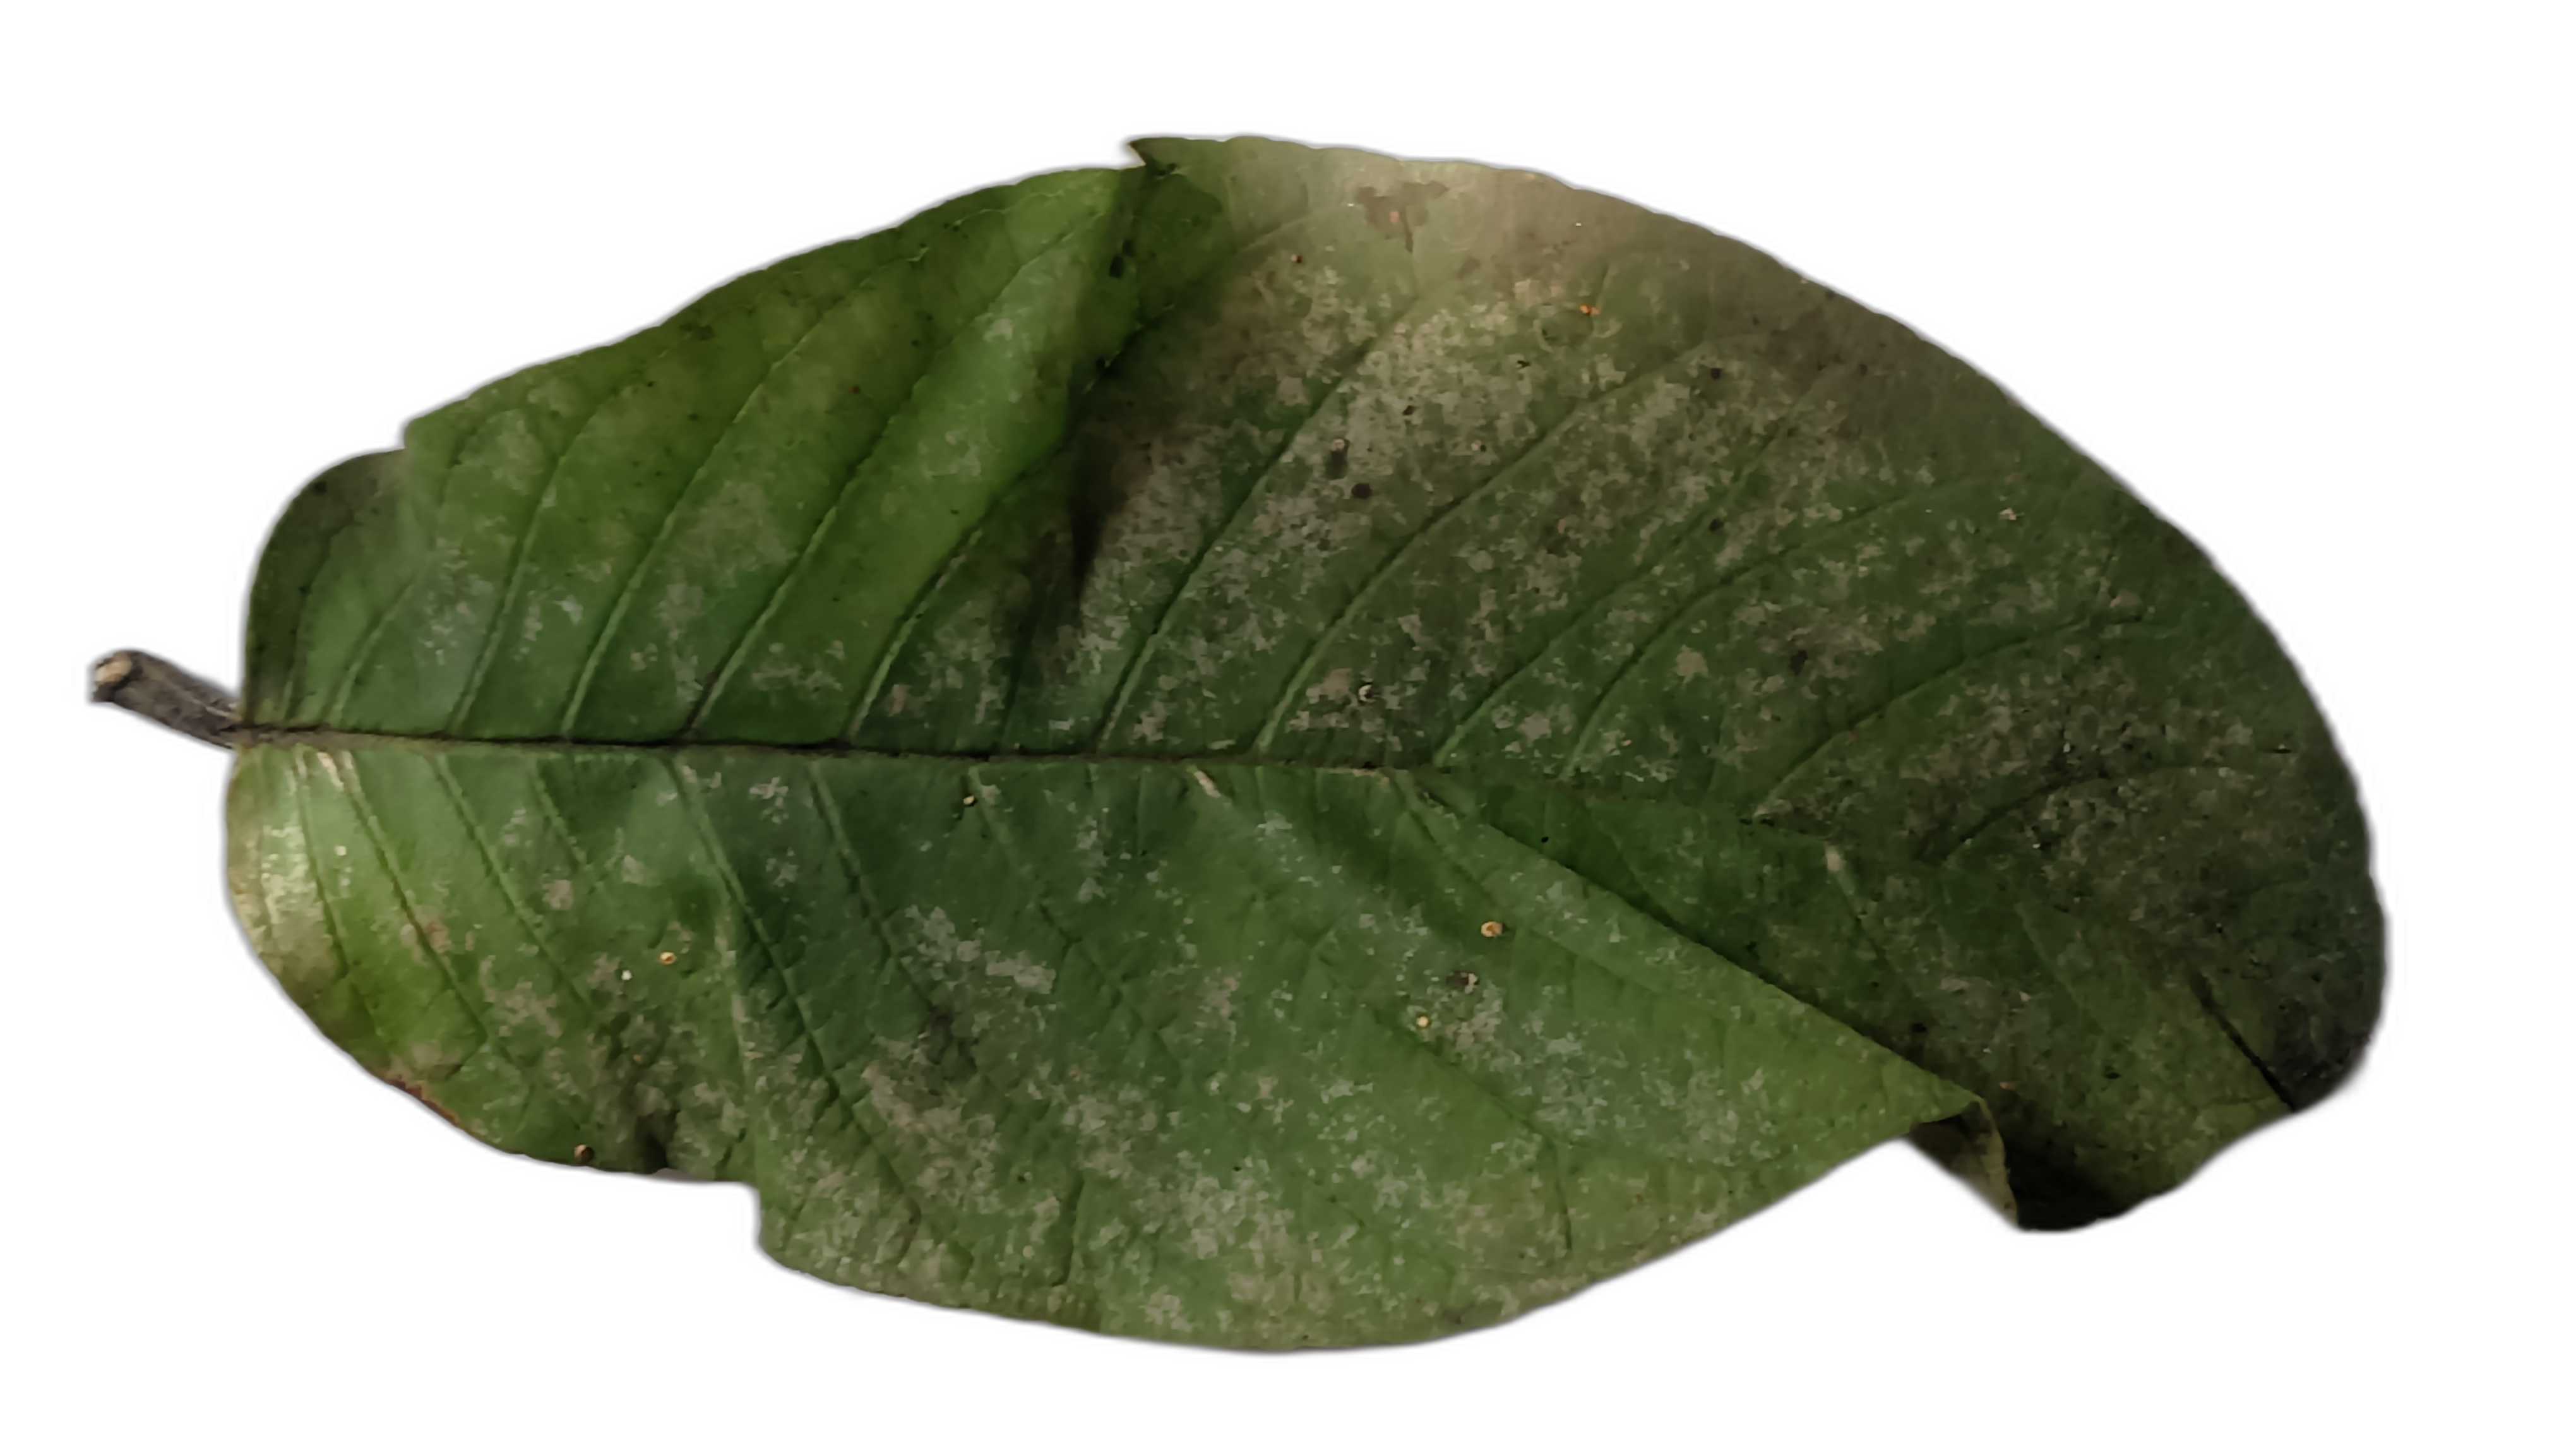
Plant part: leaf
Disease: Anthracnose